Question: Please indicate a possible affordance area of the chair that can be used for sitting
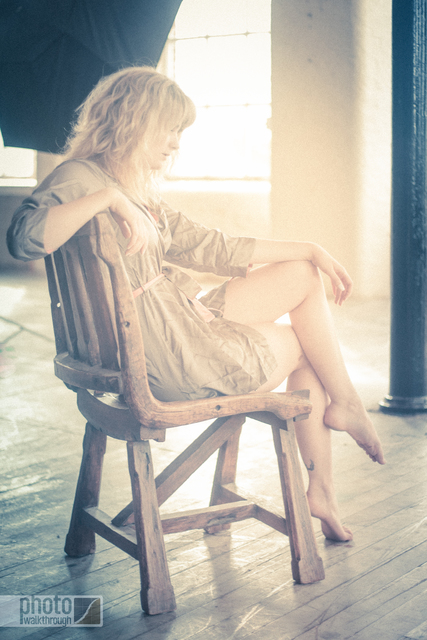
Answer: [88.5, 356, 295.5, 414]